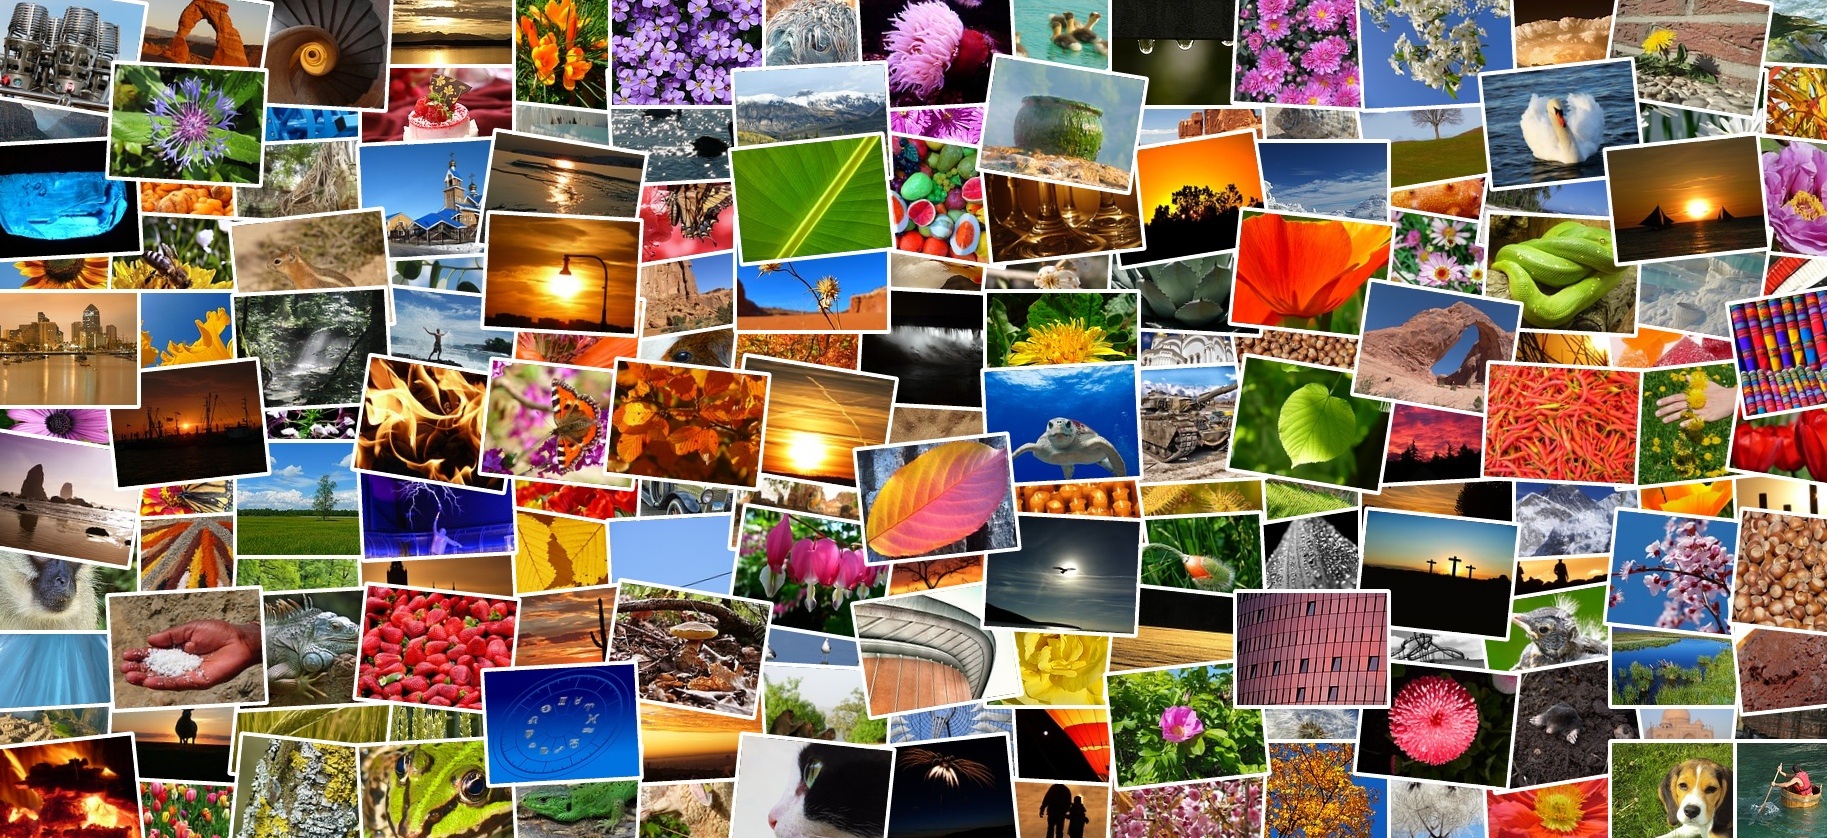
city, color, bazaar, market, colorful, public space, photos, art, mosaic, photograph, diversity, collage, photomontage, mix, images, many, photo album, pixabay, recordings, human settlement, photo collection, pictures album, photo mosaic